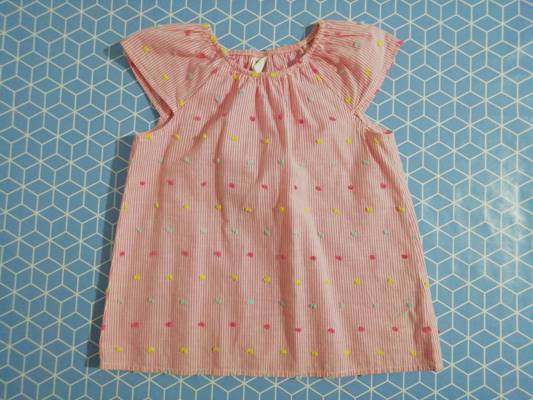
Waste category: clothes